Charlotte Lewis (Lost)

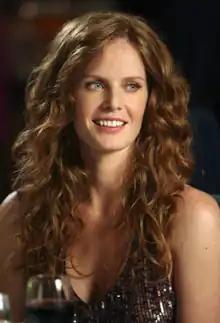
Rebecca Mader as Charlotte Lewis in "Recon"

Charlotte Staples Lewis is a fictional character on the ABC television series "Lost", played by Rebecca Mader. Charlotte is introduced in the second episode of season four and is a cultural anthropologist on a mission to the island where Oceanic Flight 815 crashed. On the island, she is held hostage by one of the plane crash survivors, John Locke (Terry O'Quinn), but is freed when another person from her team switches places with her. She helps prevent poison gas from being released over the island, and develops a relationship with Daniel Faraday (Jeremy Davies). Charlotte dies in Daniel's arms after the frequent time traveling causes her headaches to worsen into something unexplainable.